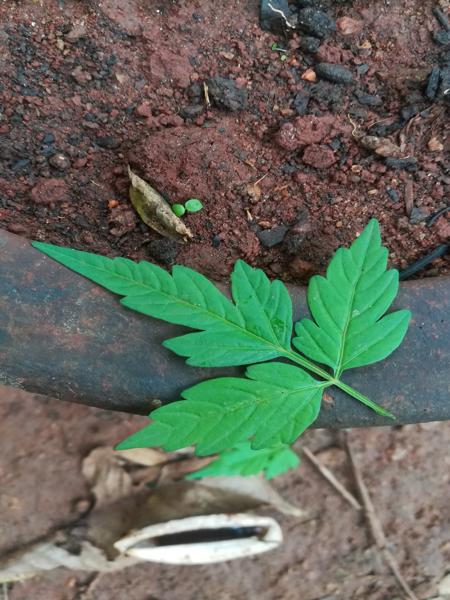
Plant: Balloon_Vine